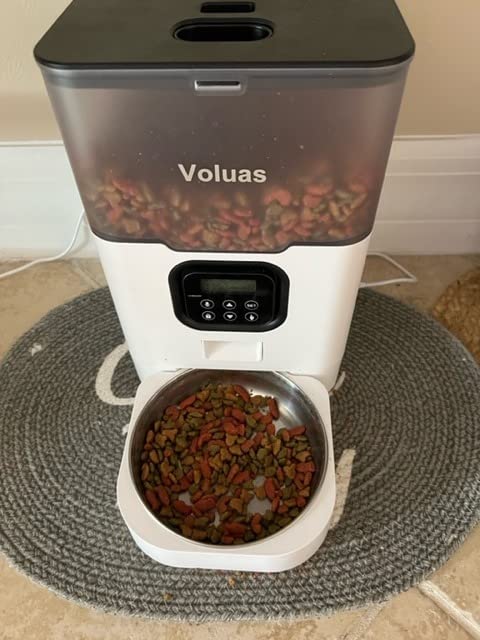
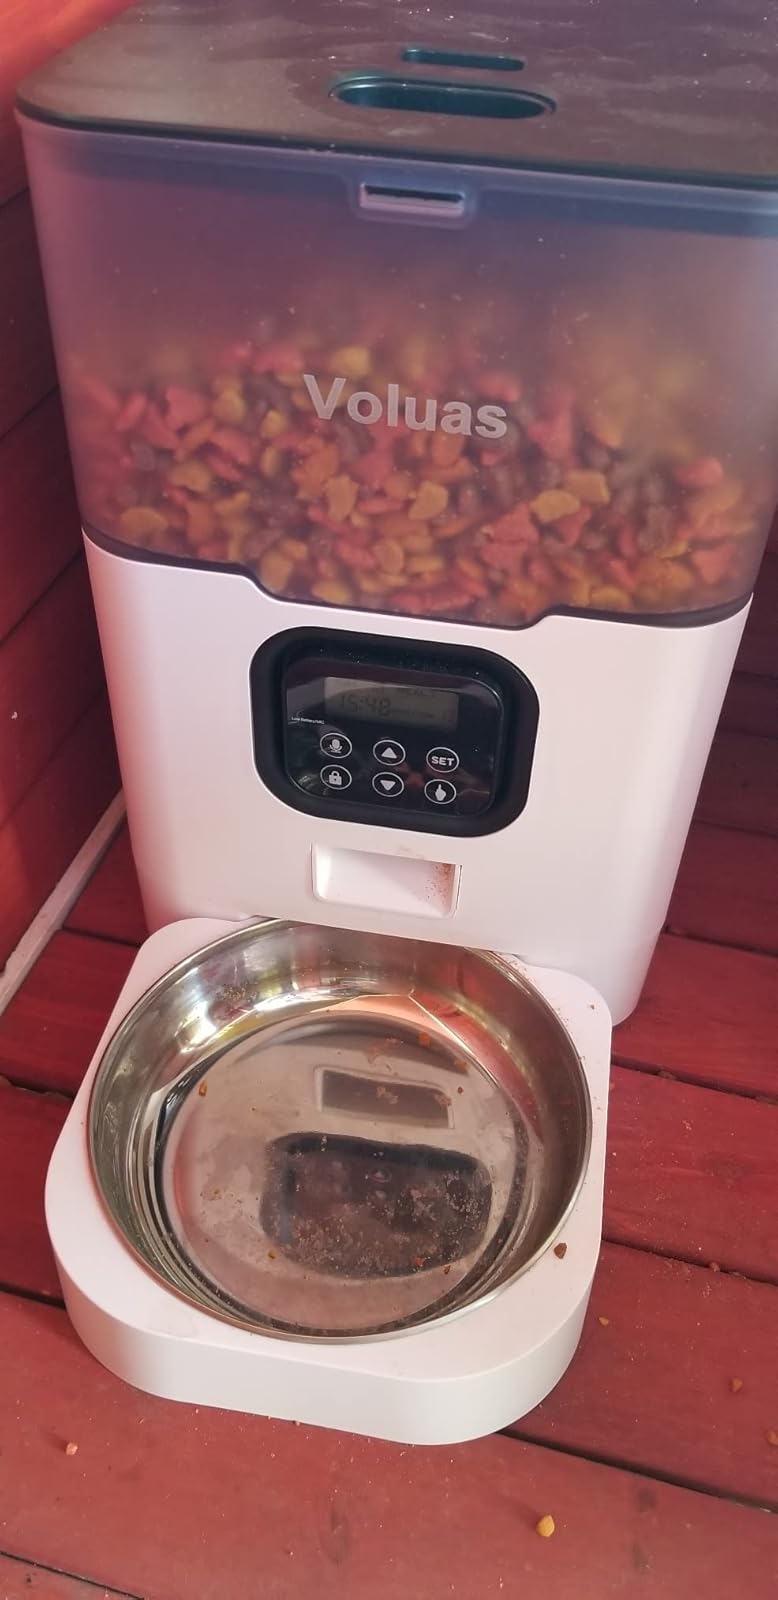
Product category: items_feeder
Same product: yes